Chupke Chupke (film)

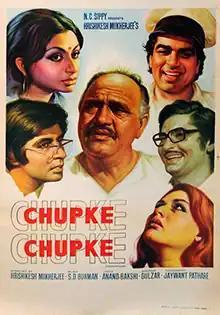
Release Poster

Chupke Chupke is a 1975 Indian Hindi-language romantic-comedy film directed by Hrishikesh Mukherjee. A remake of the Bengali film "Chhadmabeshi", it stars Dharmendra, Sharmila Tagore, Amitabh Bachchan, Jaya Bhaduri and Om Prakash in lead roles, with Usha Kiran, David, Asrani and Keshto Mukherjee. The music was composed by S.D. Burman.